Hema Malini: Beyond the Dream Girl

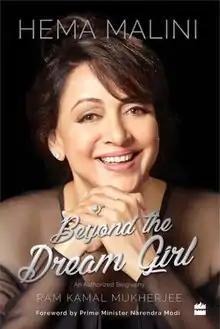

Hema Malini: Beyond the Dream Girl is a biography by the journalist and film director Ram Kamal Mukherjee, edited by Nooshin Mowla. Divided into 23 chapters, it chronicles Hema Malini's life and career. The book describes her background and personal life, including her birth in Ammankudi in 1948, her early years in New Delhi, her studies in Madras (now Chennai), and her marriage to the actor Dharmendra—with whom she has two daughters (including the actress Esha Deol)—in 1980. Her 50-year-long acting, dancing, filmmaking, magazine editing, and political career are also detailed. The book was published by HarperCollins on 10 October 2017.